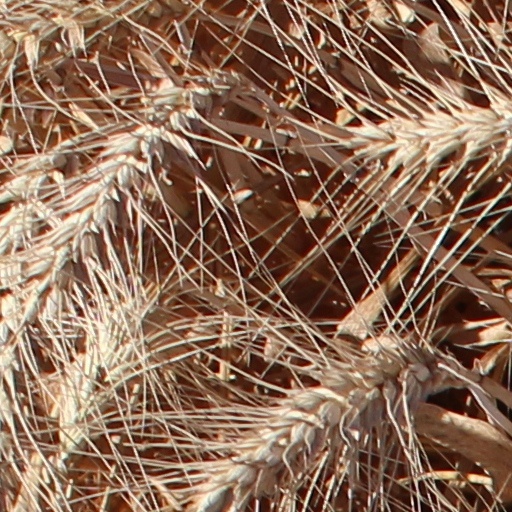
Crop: wheat